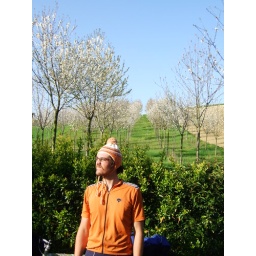
Roadside hat finds are clutch in times when you must compete with blooming trees in contests of beauty.